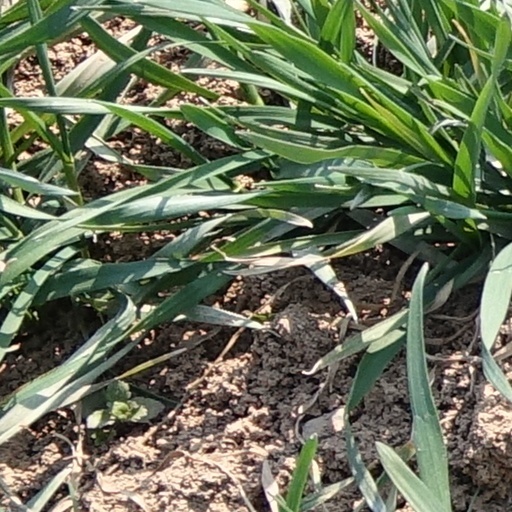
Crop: wheat